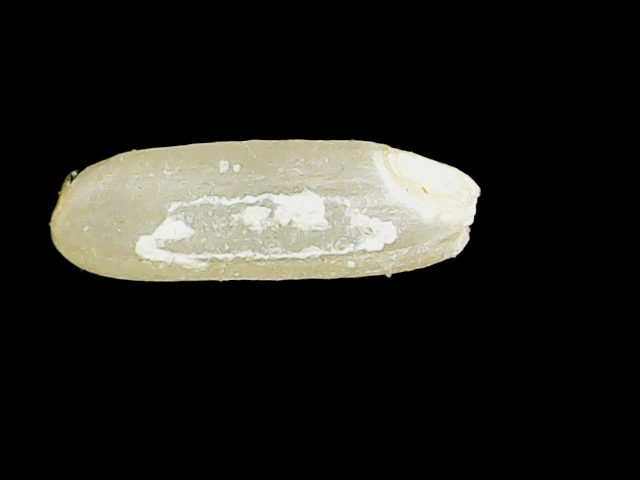
Rice variety: Binadhan17